An der Zeitmauer

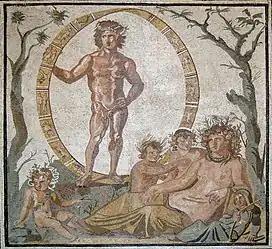
Aion and Gaia with four children, Roman mosaic from the third century BC

The main thesis is that mankind the Earth—Gaia—are facing a turning point. Jünger leaves open whether mankind will be able to make a leap over the "time wall", or if it ultimately will be repelled by the Earth. Jünger employs a mythic view of the situation with emerging technology such as the possibility to manipulate the human genome. He argues that Gaia's true consort is not the titanic or promethean mind of scientific progress, but the mind as a cosmic power.